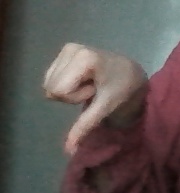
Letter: waw